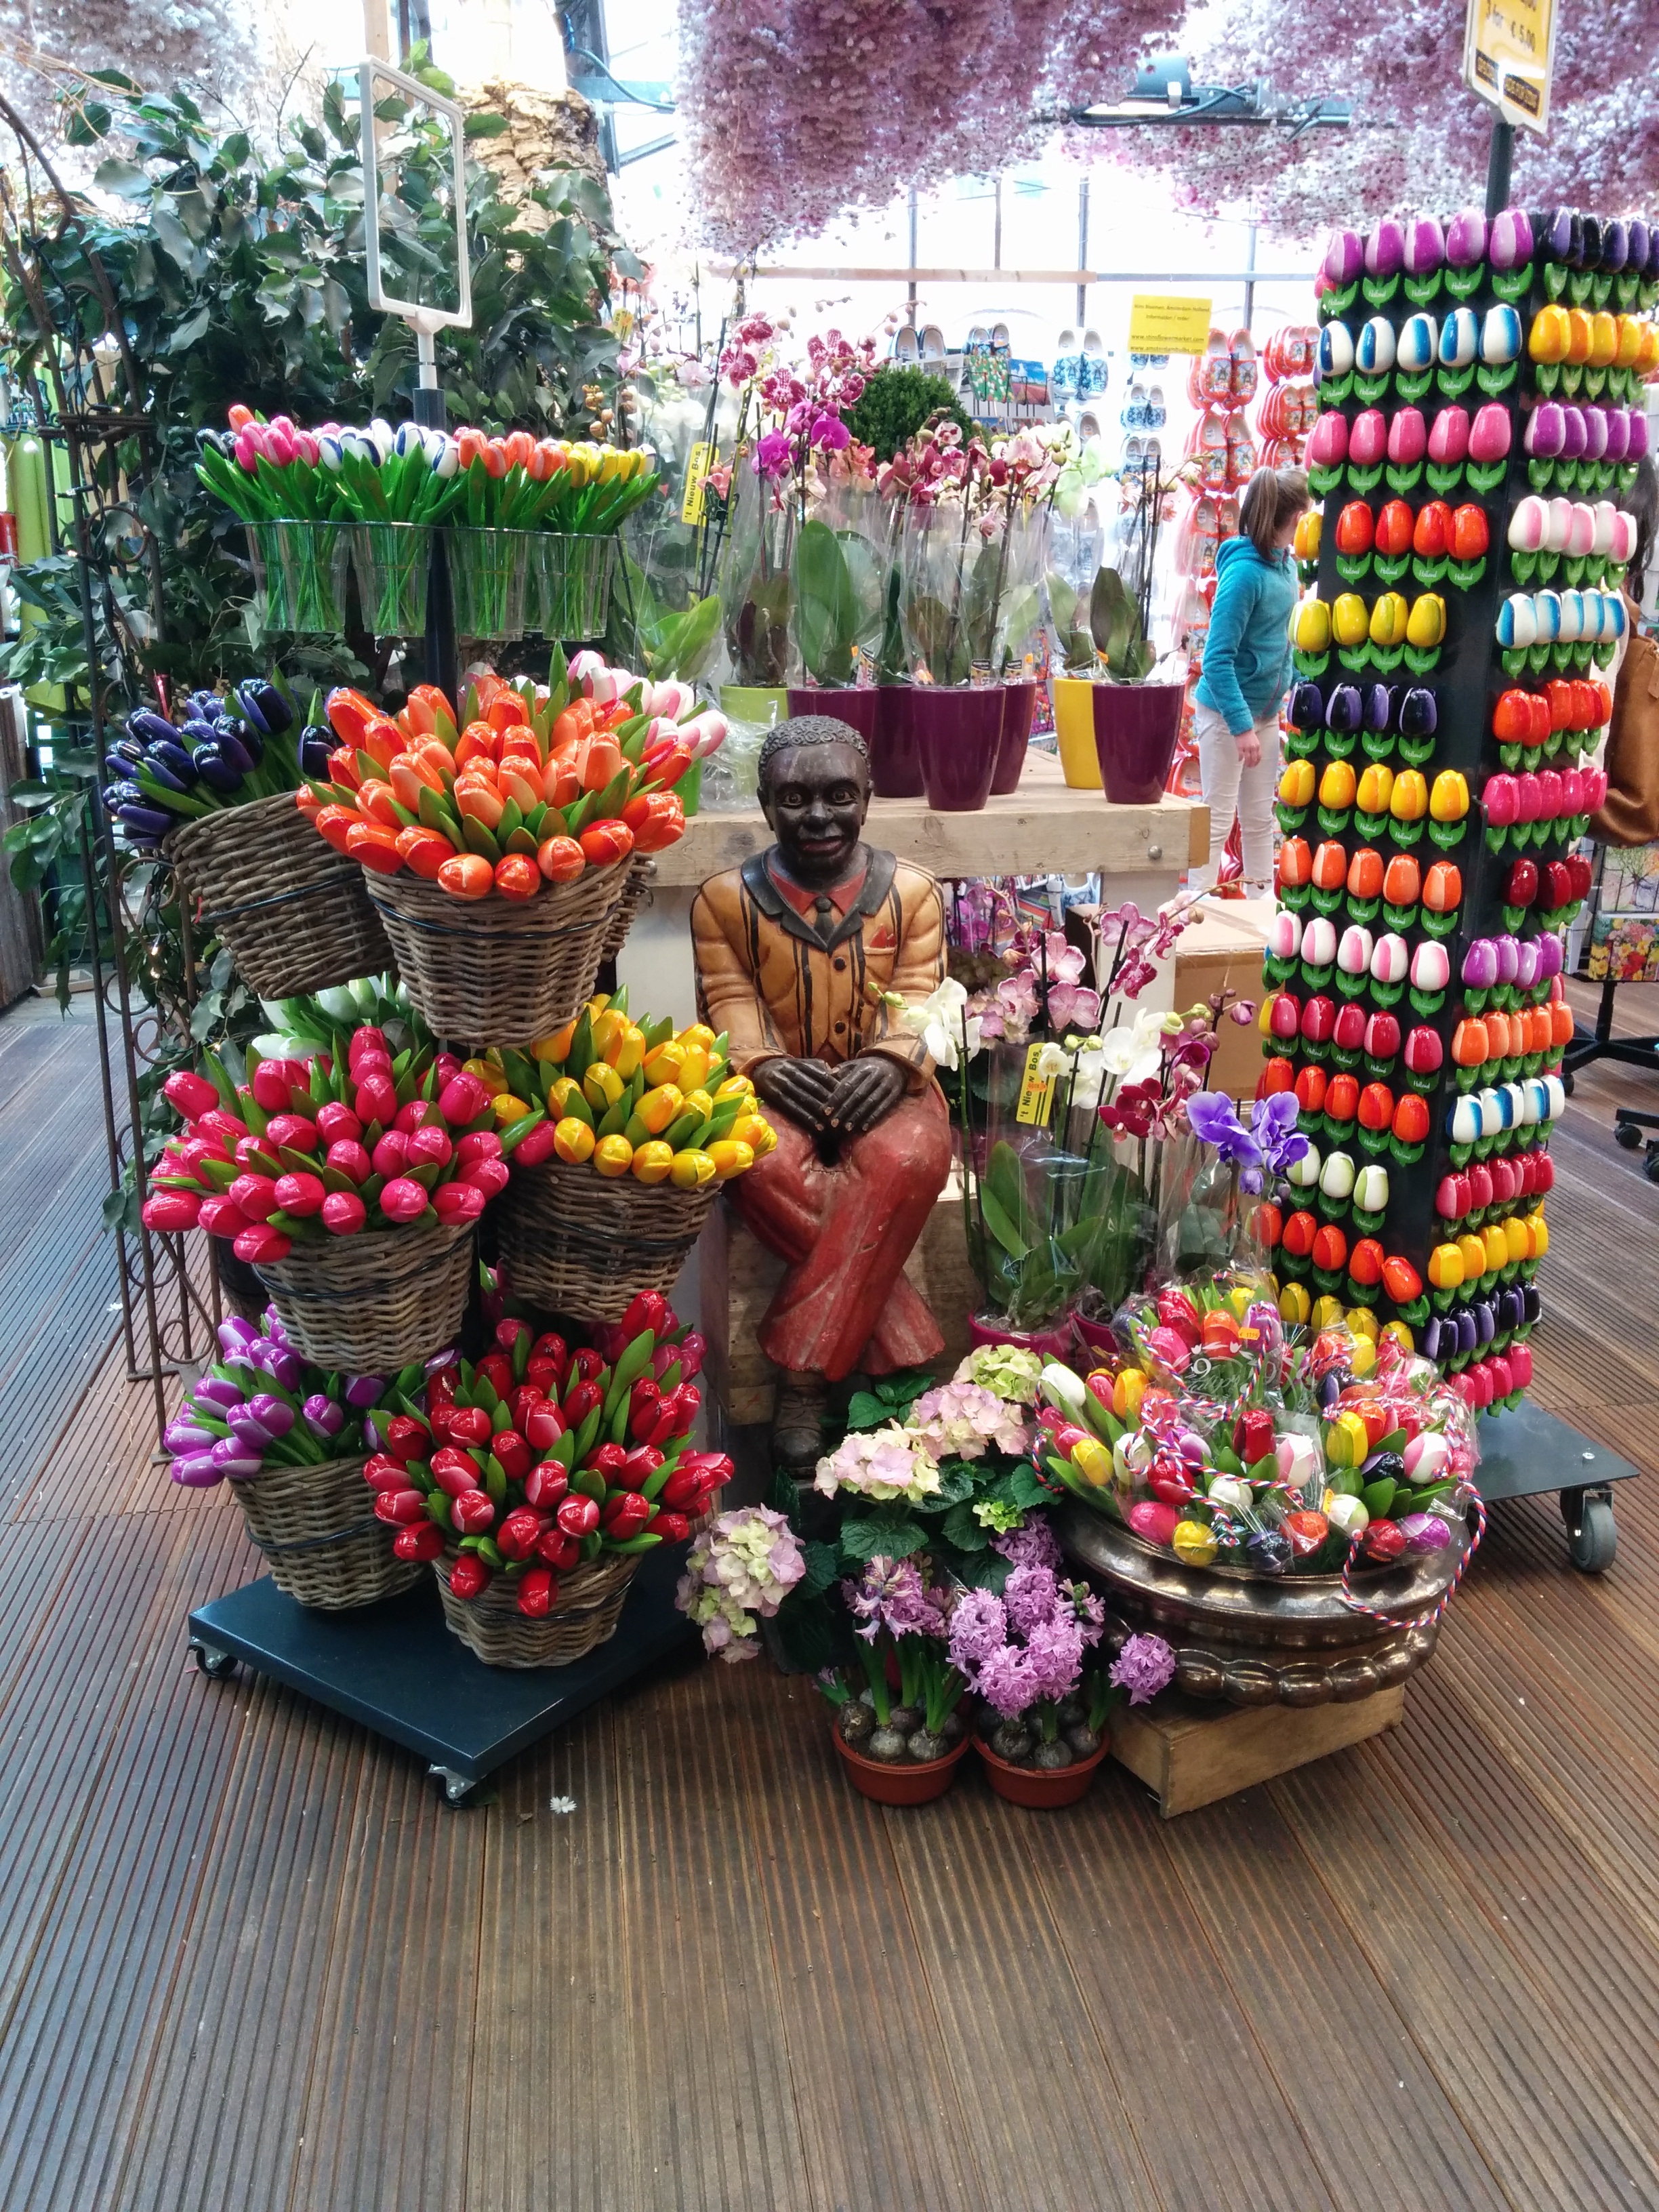
man, plant, flower, shop, market, marketplace, public space, flowers, aisle, tulips, floristry, retail, floral design, outdoor structure, flower arranging